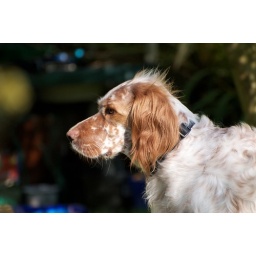
Our boy blue in profile